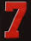
Number: 7